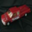
Label: pickup_truck